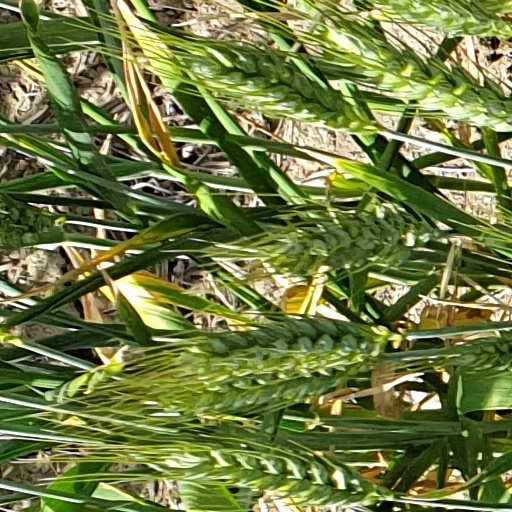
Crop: wheat